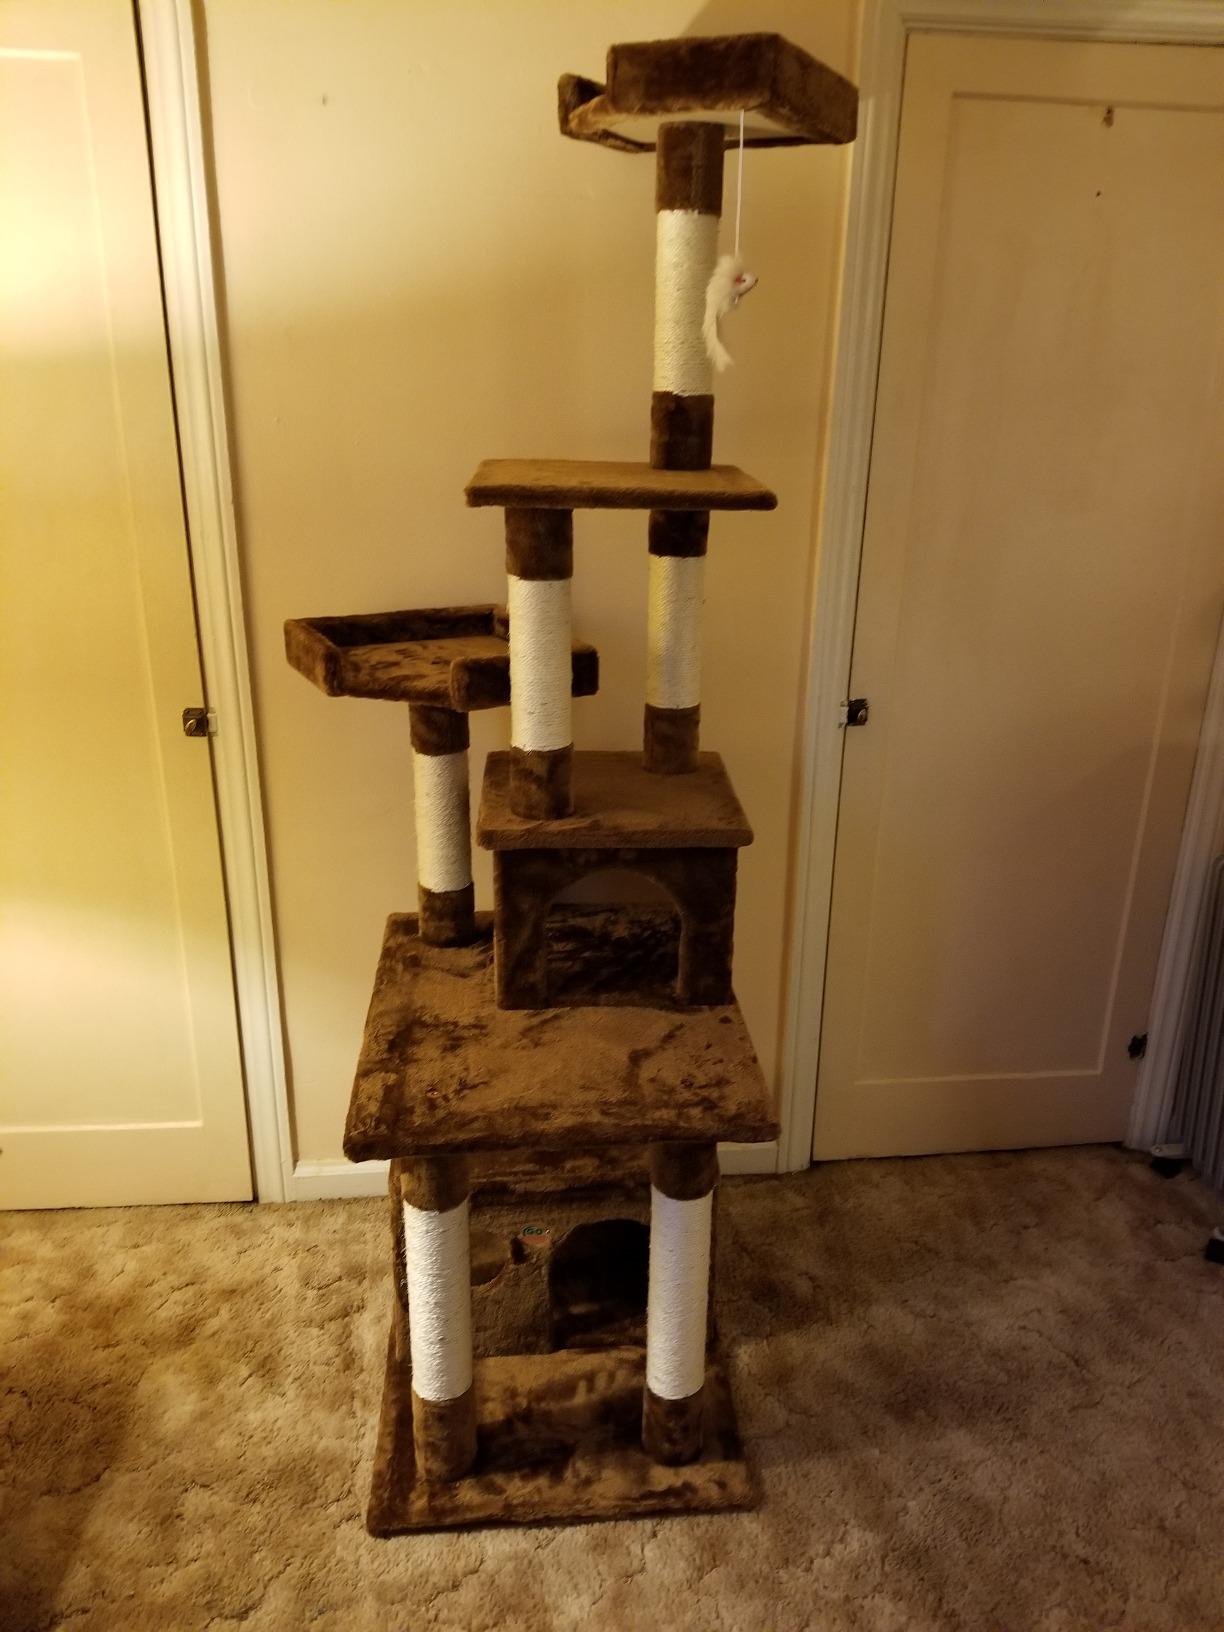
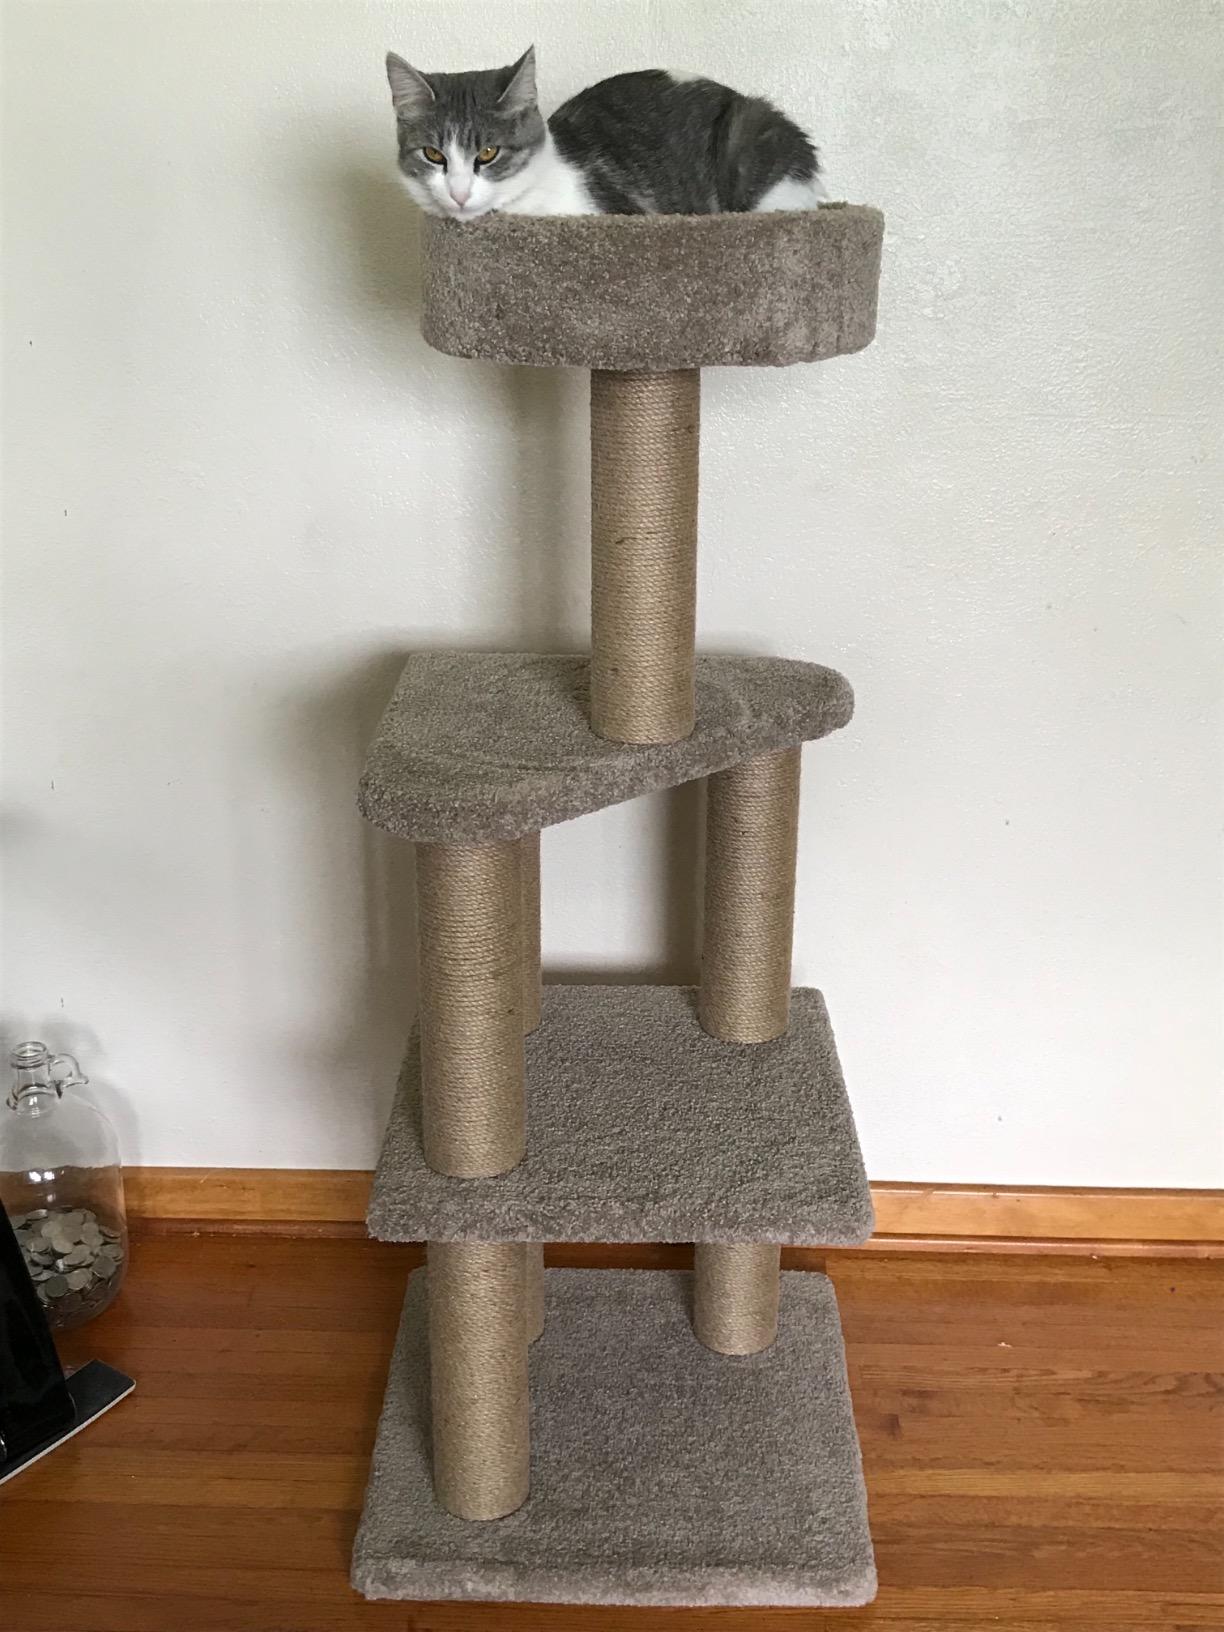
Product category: items_cat tree
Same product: no